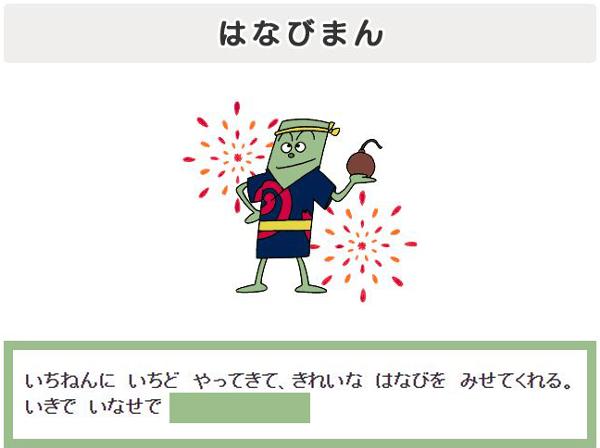
回答: 設定1だらけ